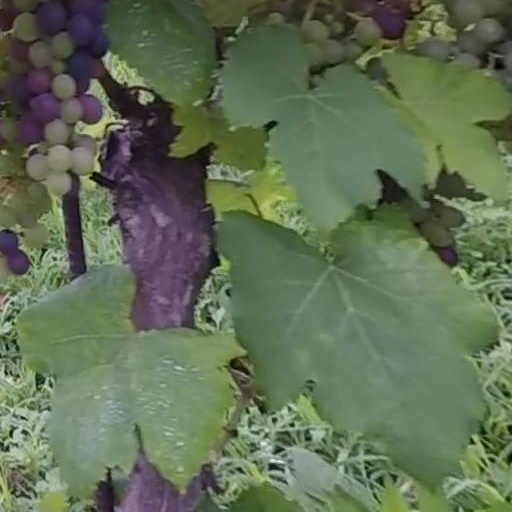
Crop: grape